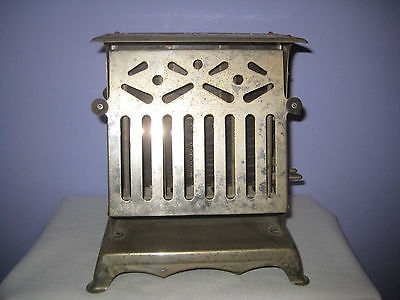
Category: toaster